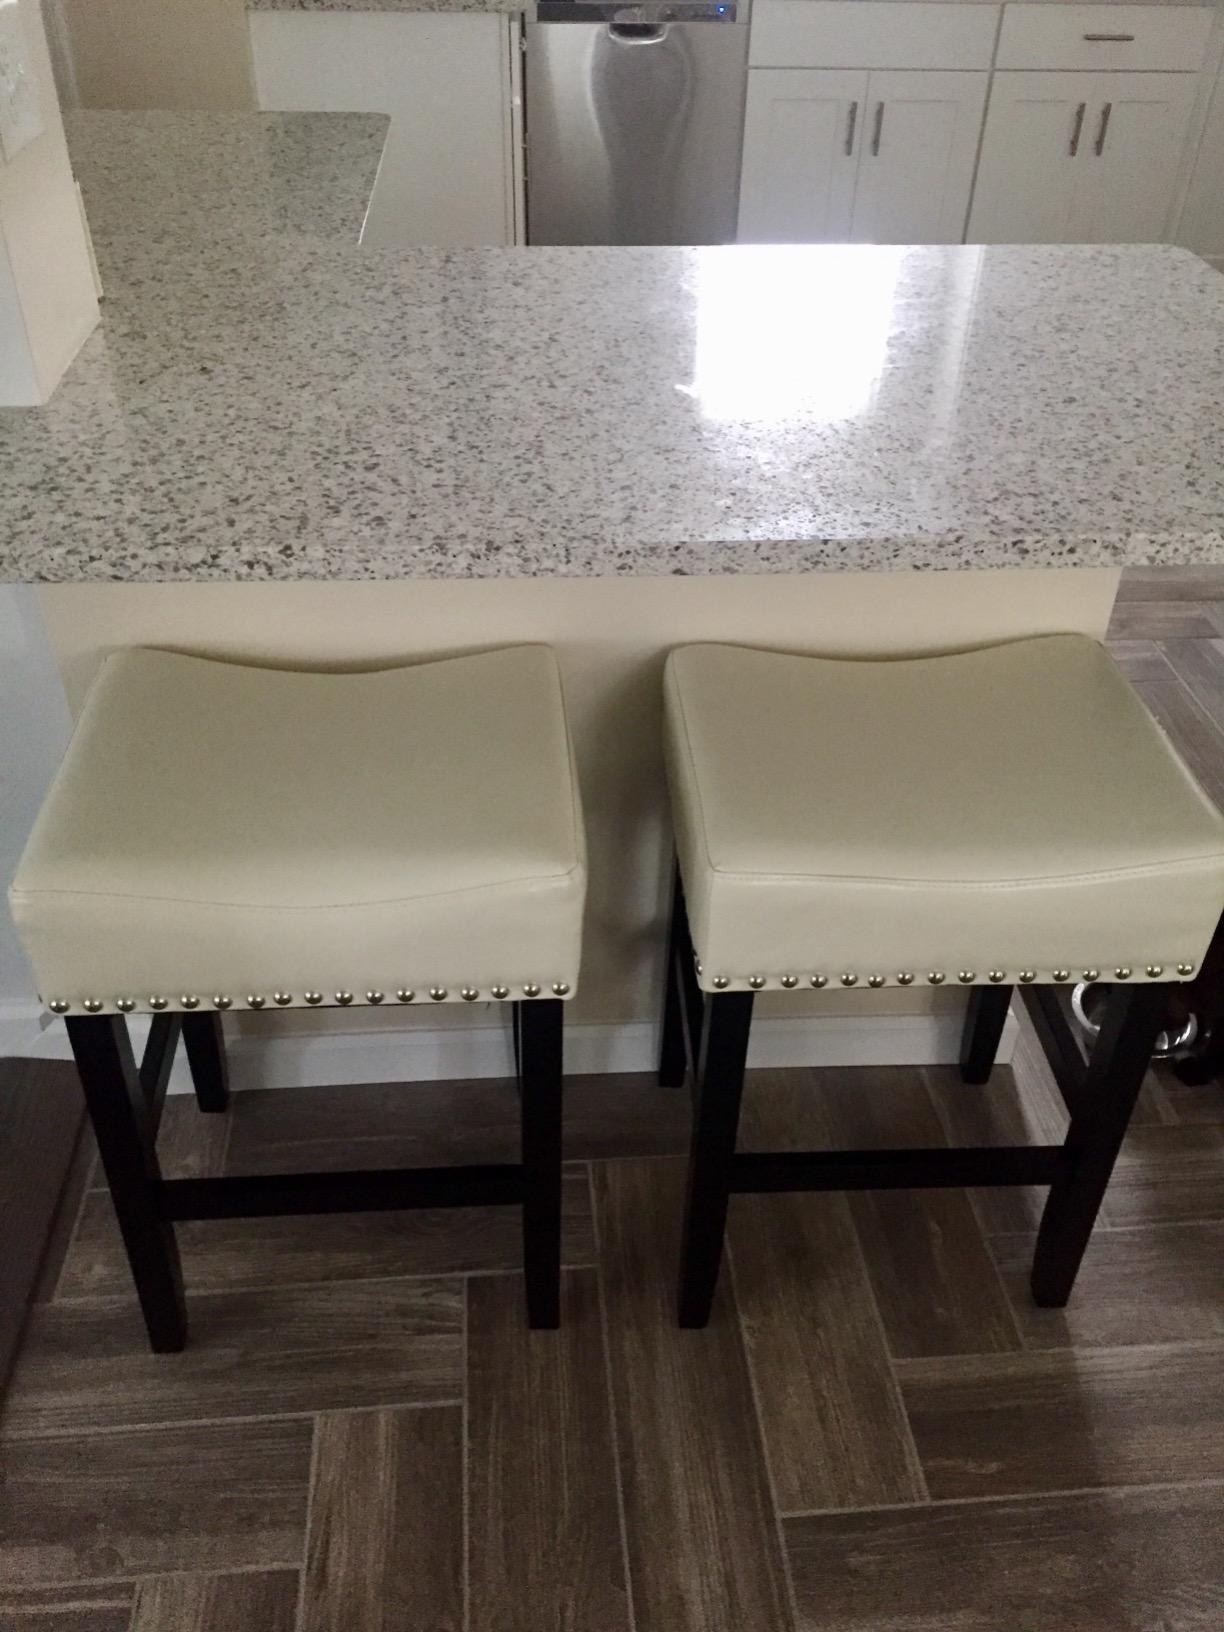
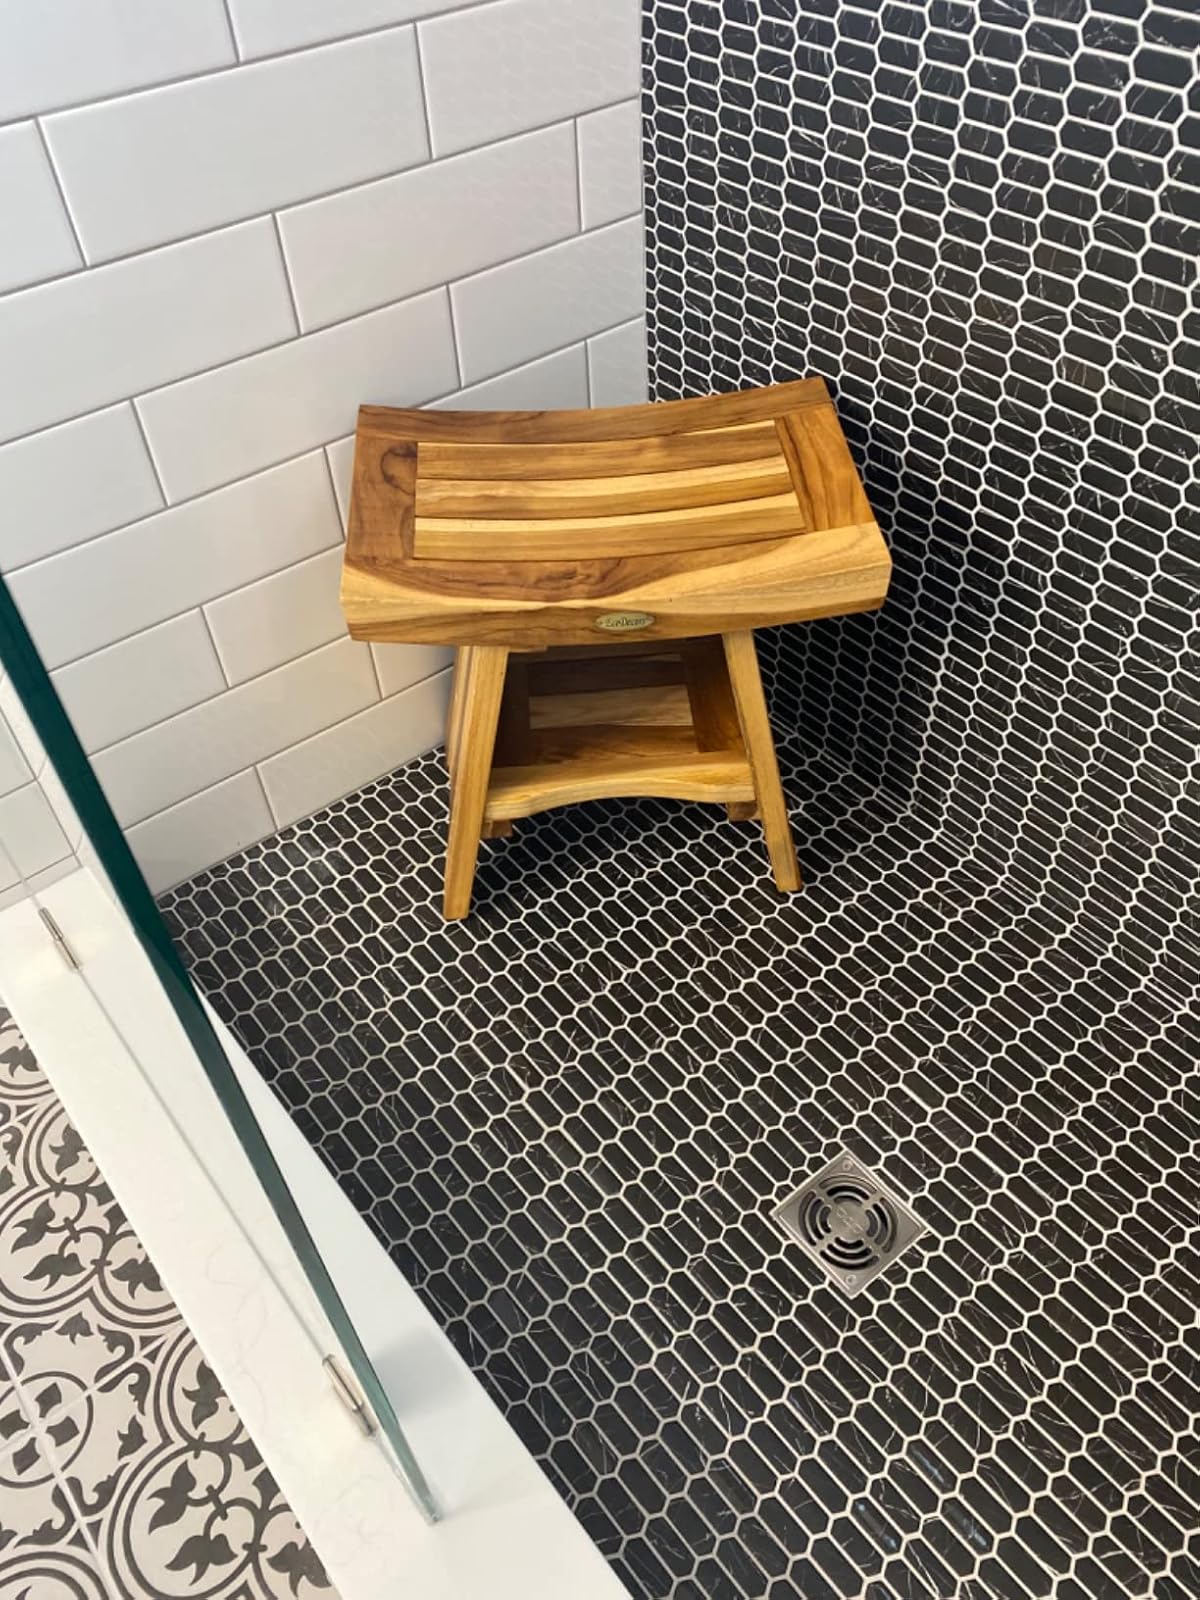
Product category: stool
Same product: no